Yngling

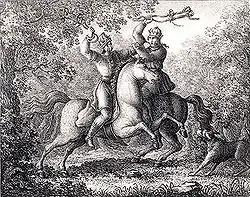
Alrek and Eirík fighting.

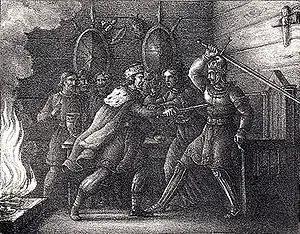
Yngvi and Alf slaying each other.

In the Scandinavian sources they are the descendants of Yngvi-Frey of Vanaheim. "Yngling" means "descendant of Frey", and in the "Gesta Danorum" of Saxo Grammaticus they are called the "sons of Frey". Several of these kings appear in "Beowulf": Eadgils (Adils), Onela (Ale), and Ohthere (Ottar Vendelkråka), but here they are called "Scylfings" (see the Beowulf section below).